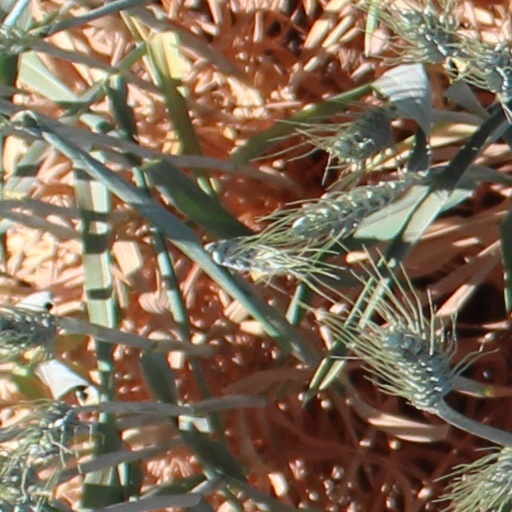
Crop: wheat